List of Downton Abbey characters

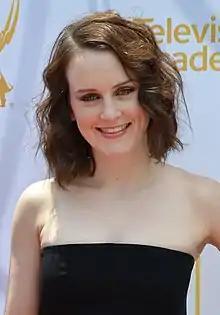
Sophie McShera plays Daisy Robinson

Sarah O'Brien (played by Siobhan Finneran), who is mainly known as Miss O'Brien by the other servants or just O'Brien by the family, is Lady Grantham's lady's maid, a post she has held since 1910. She is especially bitter and resentful towards most of the other servants, perhaps owing to her family circumstances; the animosity is common knowledge, even for the Crawleys. She had one favourite brother who had shell shock from serving in the Boer War and later died during the Great War. She uses her position to curry favour with Lady Grantham to consolidate her influence, although her actions usually benefit them both. Although scheming in nature and always looking to manipulate circumstances to her and Thomas's benefit, she has a conscience and softens up over the second series. She is one of the few servants who smoke on a regular basis. This is at a time when most women did not smoke and it was very rare for a woman to be seen smoking in public.